Gerardo Lugo (footballer, born 1955)

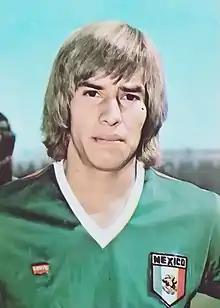
Lugo Gómez with Mexico in 1978

Gerardo Lugo Gómez (born 13 March 1955) is a Mexican former professional footballer who played as a midfielder for Mexico at the 1978 FIFA World Cup.